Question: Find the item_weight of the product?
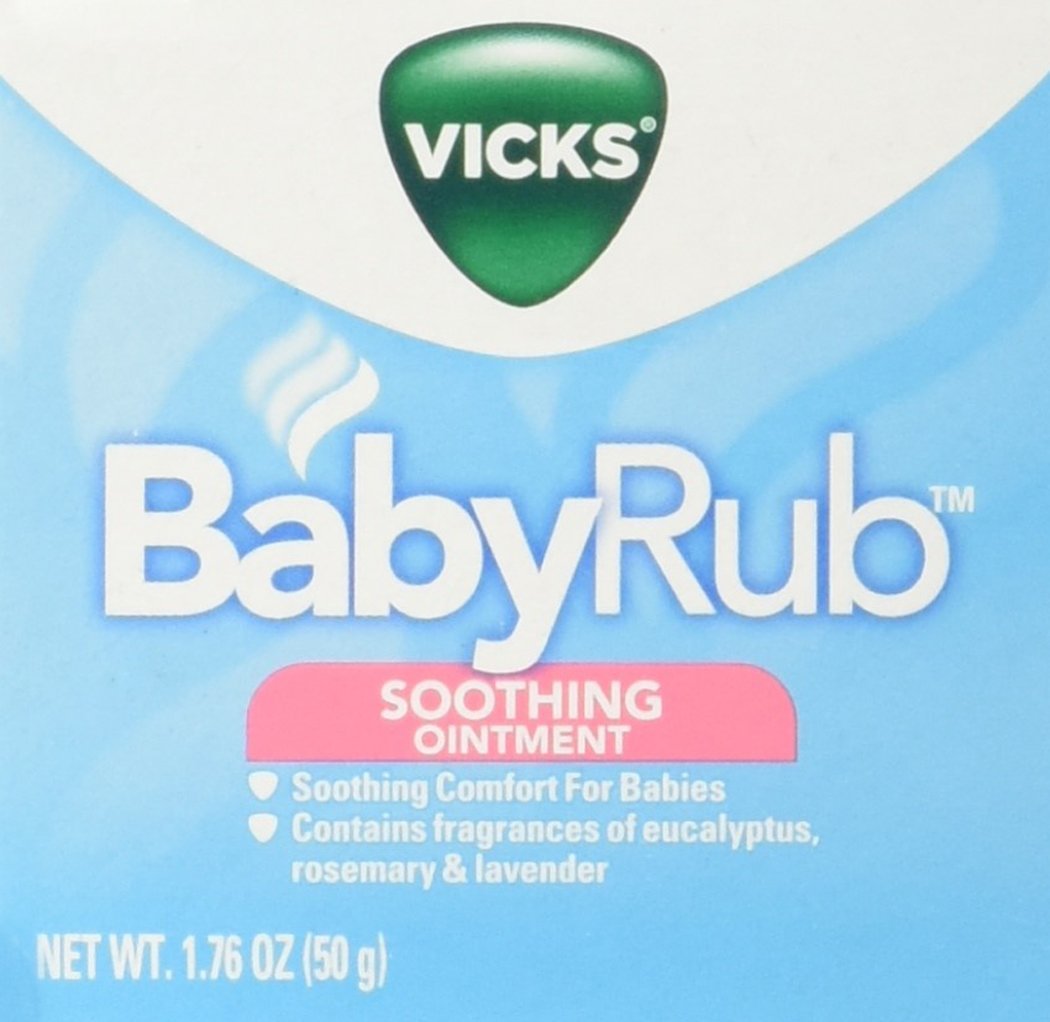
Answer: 50 gram